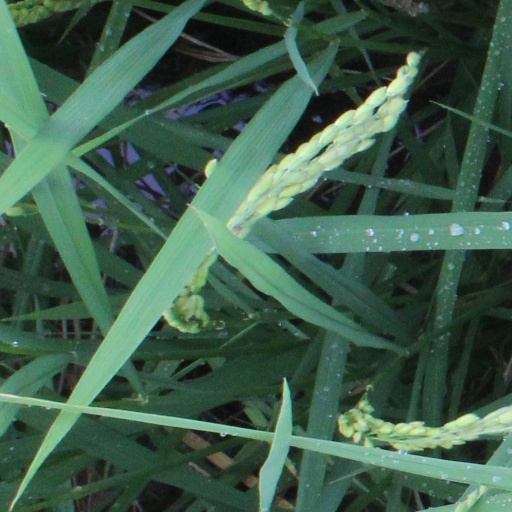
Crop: rice